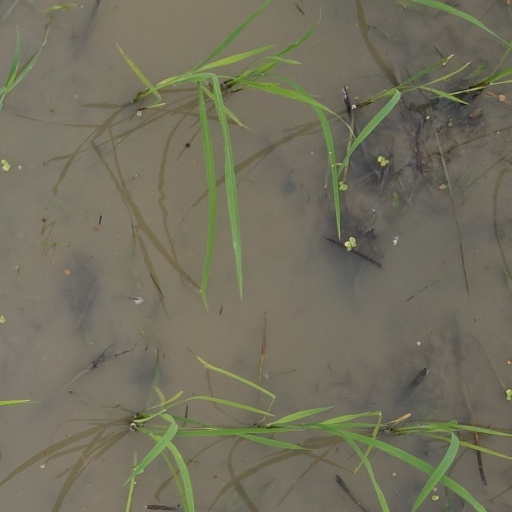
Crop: rice